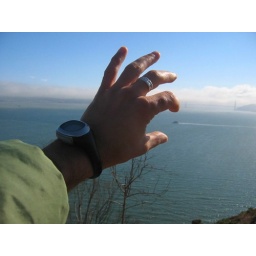
that's the golden gate bridge in the background.